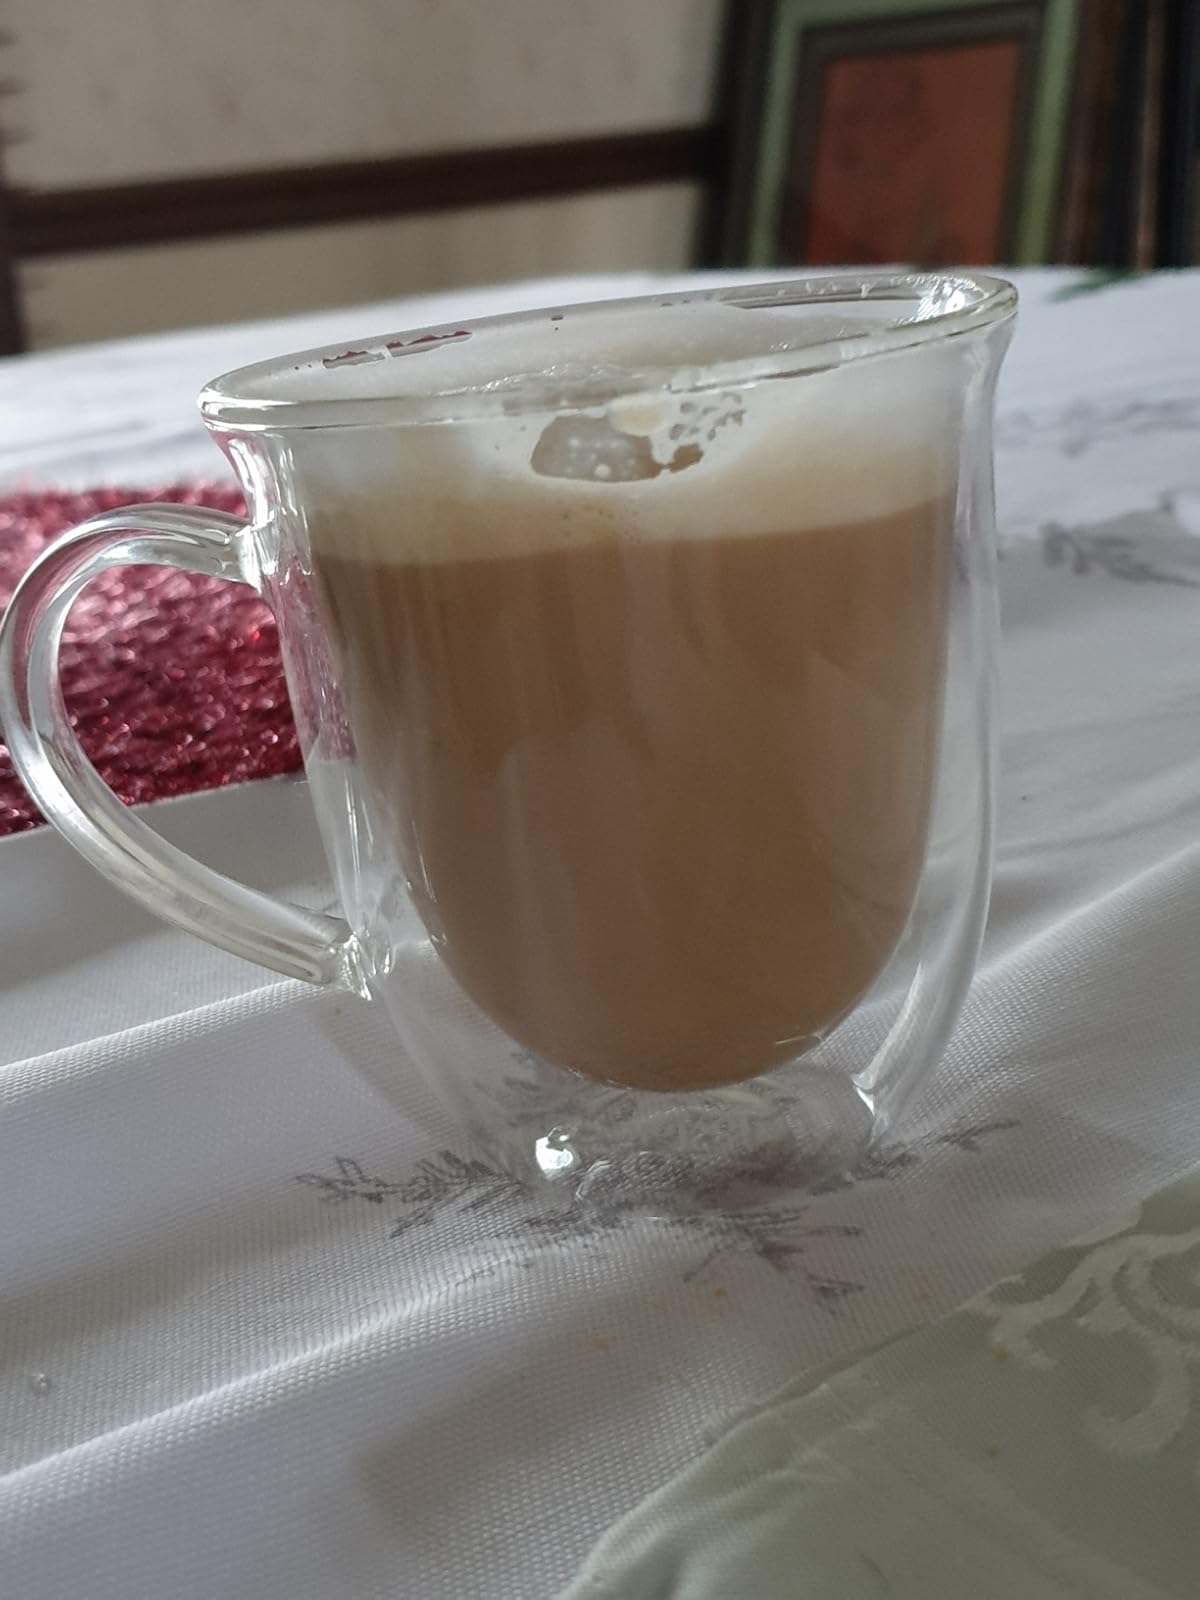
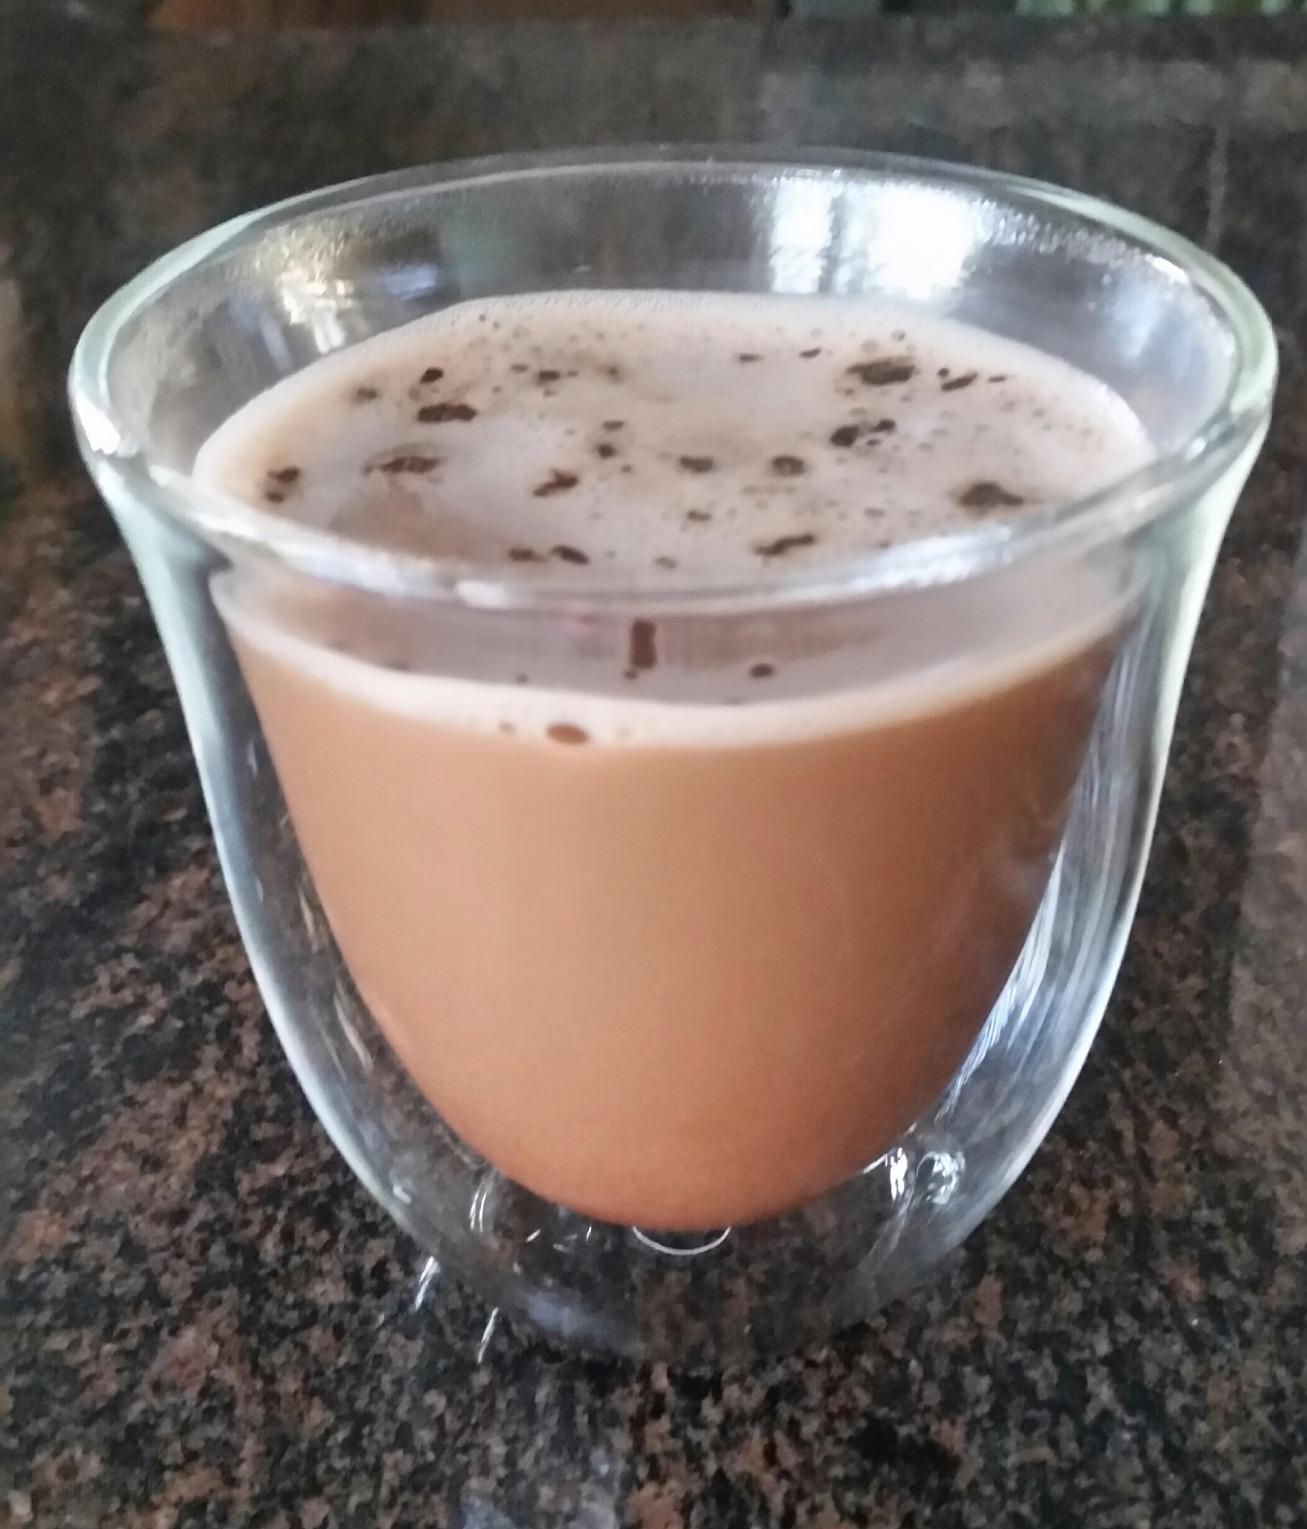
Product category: items_mug
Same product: no